Mandelbaum Gate

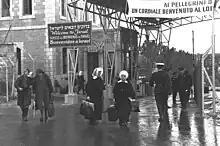
The Mandelbaum Gate in operation, 1955

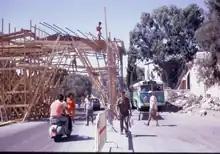
Dismantling the Mandelbaum Gate

The location of the checkpoint was determined by the entrance into the city of the Anglo-Jordanian Arab Legion following the withdrawal of British troops in May 1948. The Jordanians pushed Jewish defenders west and out of the Sheikh Jarrah area.